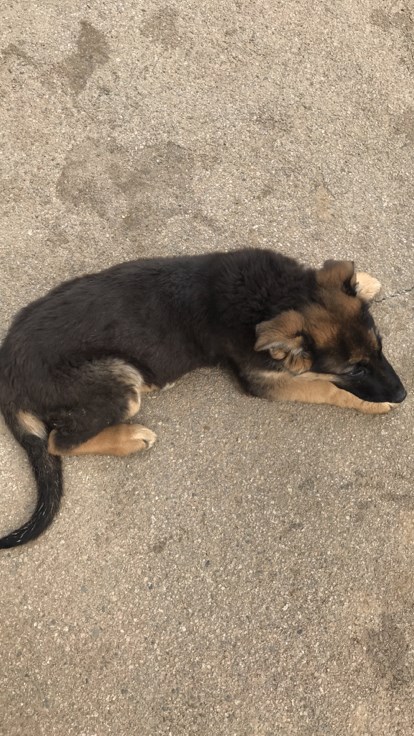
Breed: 3336-n000121-chinese_rural_dog